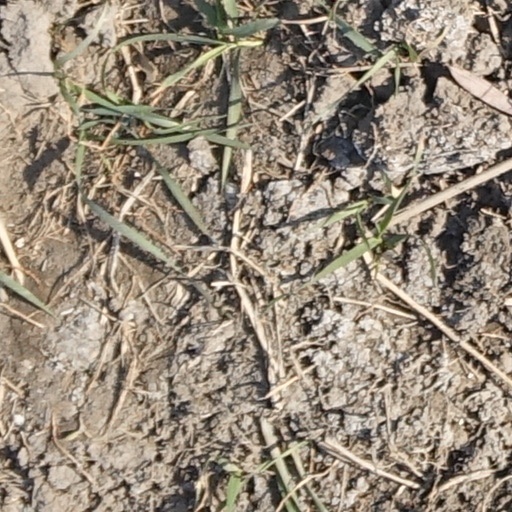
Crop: wheat